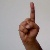
The image shows a hand gesture representing the letter 'D' in Indian Sign Language.